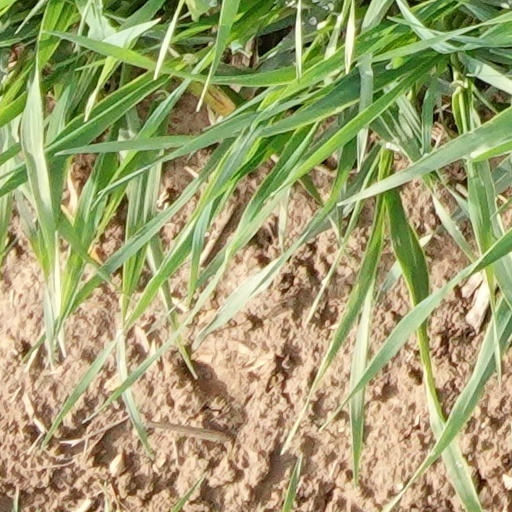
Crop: wheat